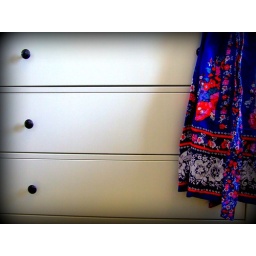
my favourite dress of the summer, i love the colours especially against my white draws.